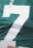
Number: 7